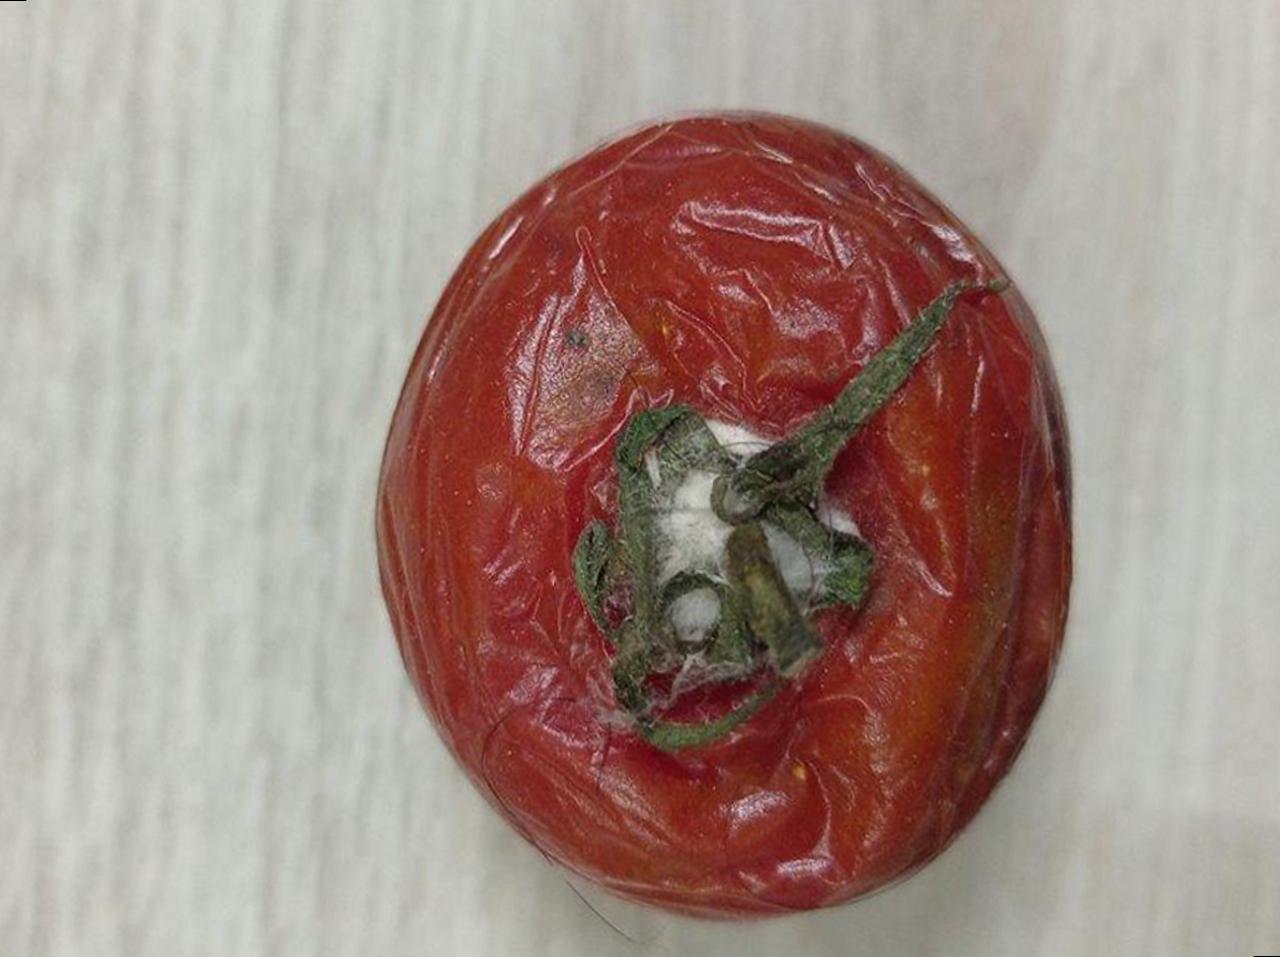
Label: Rotten